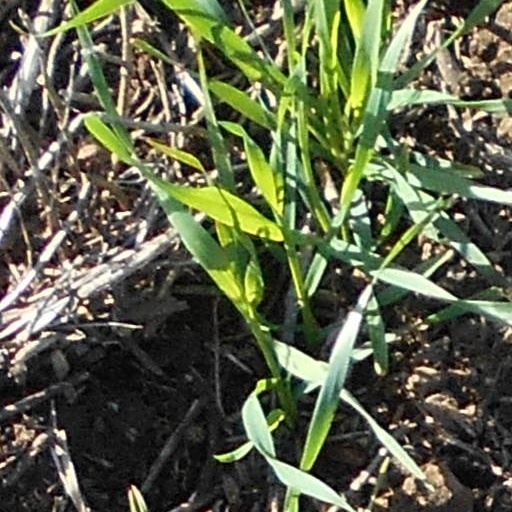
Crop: wheat